Romanian Joint Logistics Command

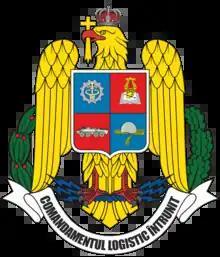
Coat of arms of the Romanian Joint Logistics Command

The Romanian Joint Logistics Command ( or CLÎ) is a command subordinated to the Romanian Armed Forces with the main mission to ensure the logistical support of the military forces on the national territory, as well as the troops in the theaters of operations.